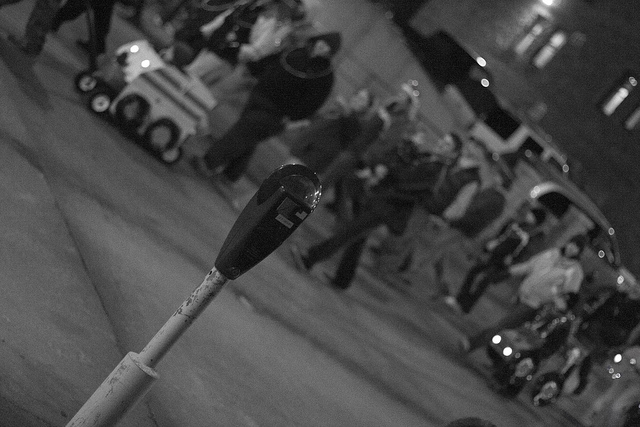
user: Given an image and a question. Answer the question in a short answer. Question: What are you supposed to insert into this object? Short Answer:
assistant: coin